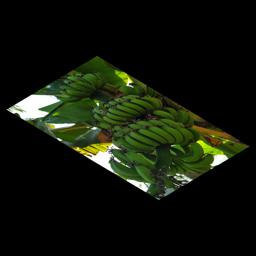
Label: JAHAJI FRUIT